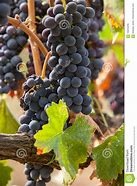
Label: grape